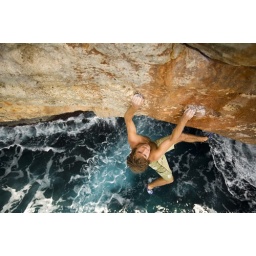
Chris Sharma rock climbing / deep water soloing in Mallorca, Spain.